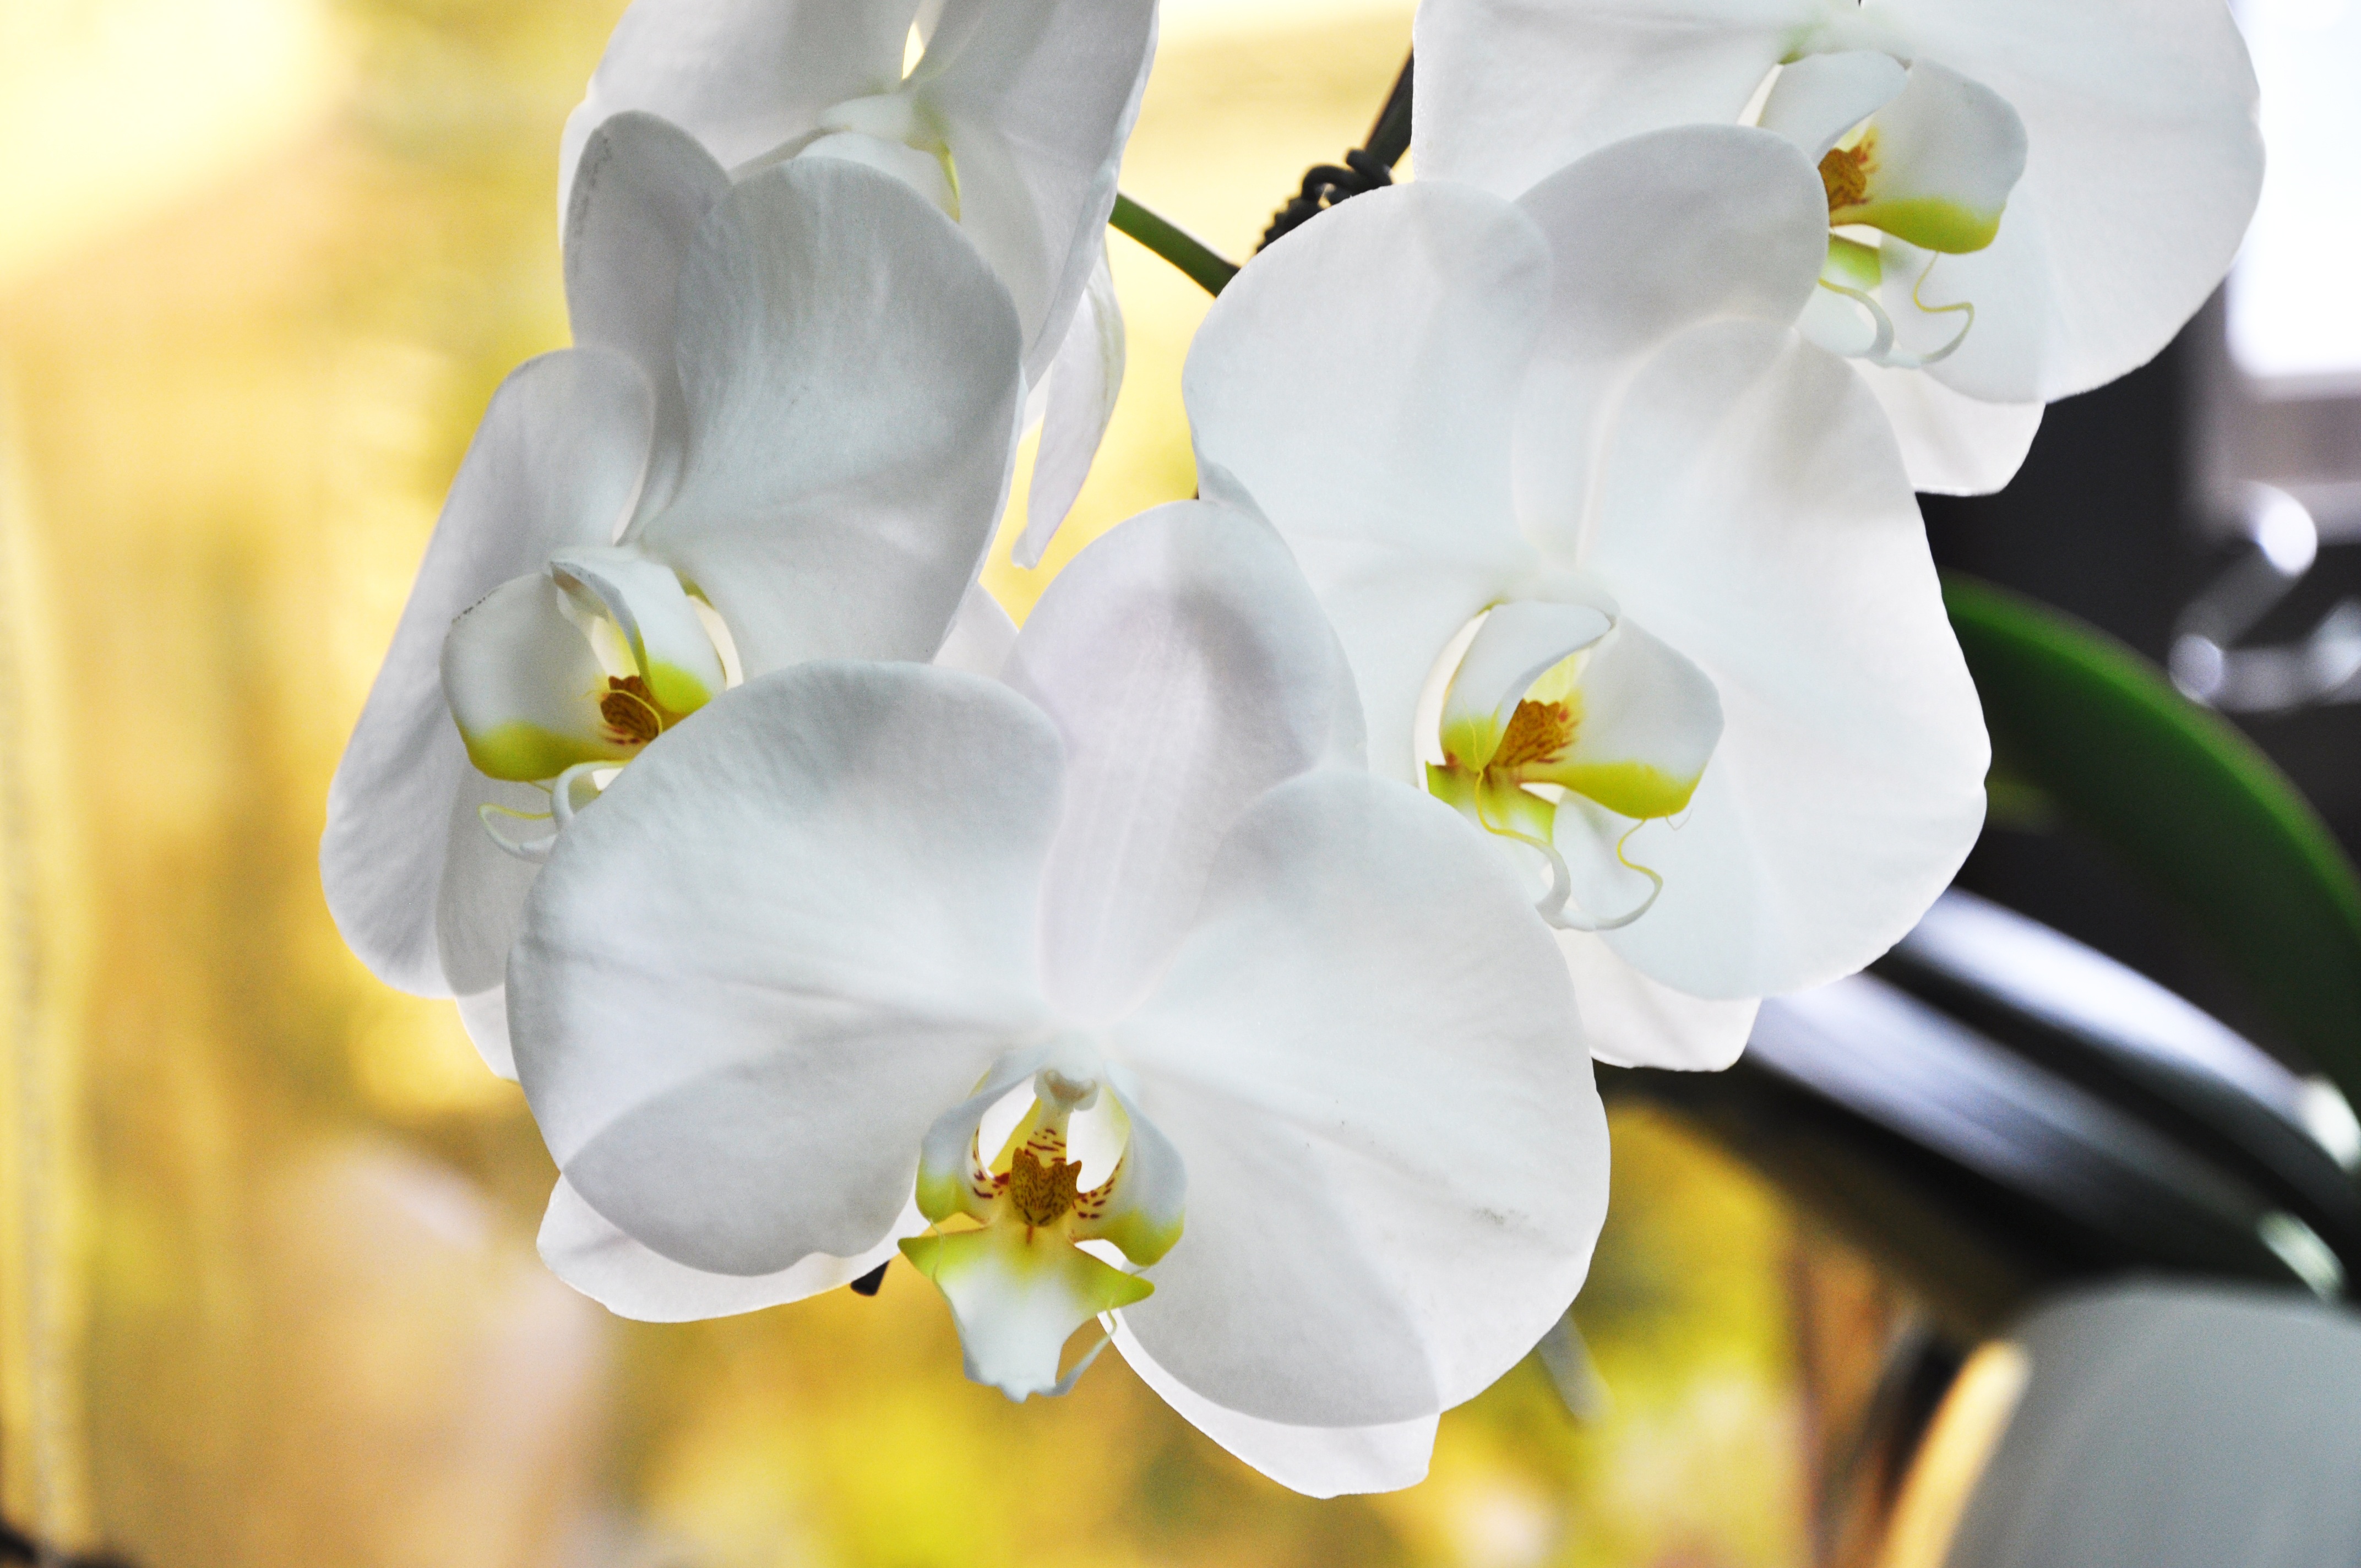
blossom, plant, white, flower, petal, botany, yellow, flora, white flower, orchid, flowers, close up, potted plants, macro photography, flowering plant, butterfly the falkland islands, dendrobium, land plant, moth orchid